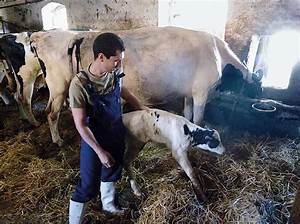
Label: mucca